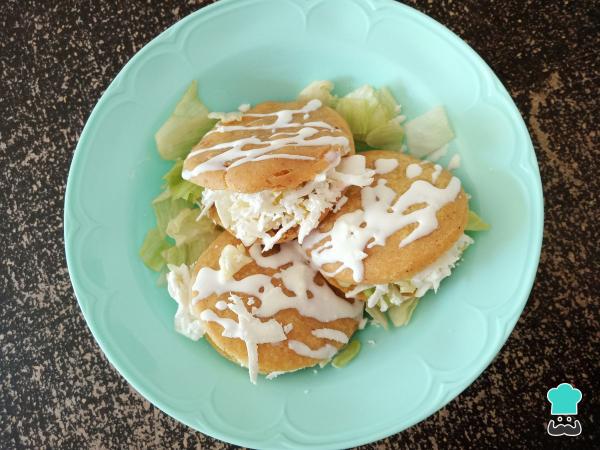
Abre las gorditas por la mitad y rellénalas con crema, queso rallado, lechuga, cebolla picada y tu salsa favorita. Sirve mientras están calientitas y disfruta con tu refresco favorito. Como pudiste ver, esta deliciosa receta de gorditas de maseca es una excelente opción para cuando no cuentas con masa de maíz fresca a la mano, resultando igual de prácticas y fáciles de hacer. Esperamos que la disfrutes en casa y recuerda que si tienes alguna duda respecto a los ingredientes o el procedimiento, puedes escribirla en la sección de comentarios, ¡con gusto te contestaremos!